Henry County, Virginia

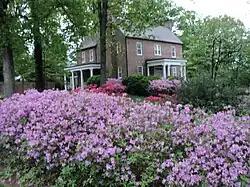
"Greenwood", built by Col. Joseph Martin, son of General Joseph Martin, namesake of Martinsville, at Axton, Henry County, 1808–1810

According to the U.S. Census Bureau, the county has a total area of , of which is land and (0.5%) is water. Henry County is one of the 423 counties served by the Appalachian Regional Commission, and it is identified as part of "Greater Appalachia" by Colin Woodard in his book "American Nations: A History of the Eleven Rival Regional Cultures of North America".